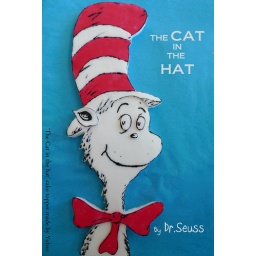
P1020074-'The cat in the hat' cake topper